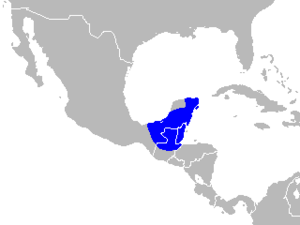
Le Hurleur du Guatemala est une espèce qui fait partie des singes du Nouveau Monde d'Amérique centrale. Dans certains pays, on le surnomme le Babouin, Saraguate et Batz.